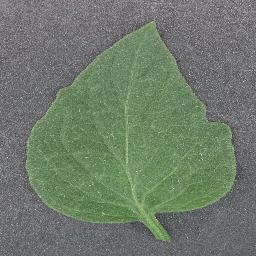
Label: Tomato___healthy